The Zorros

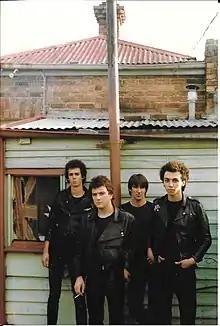
Left to right: Nic Chancellor, Craig Russell, Greg Pedley, Darren Smith in Brunswick, January 1981

The Zorros were an Australian rock band, formed in 1979, comprising Nic Chancellor on lead vocals, Darren Smith on lead guitar, Alex Zammit on bass guitar and Greg Pedley on drums.